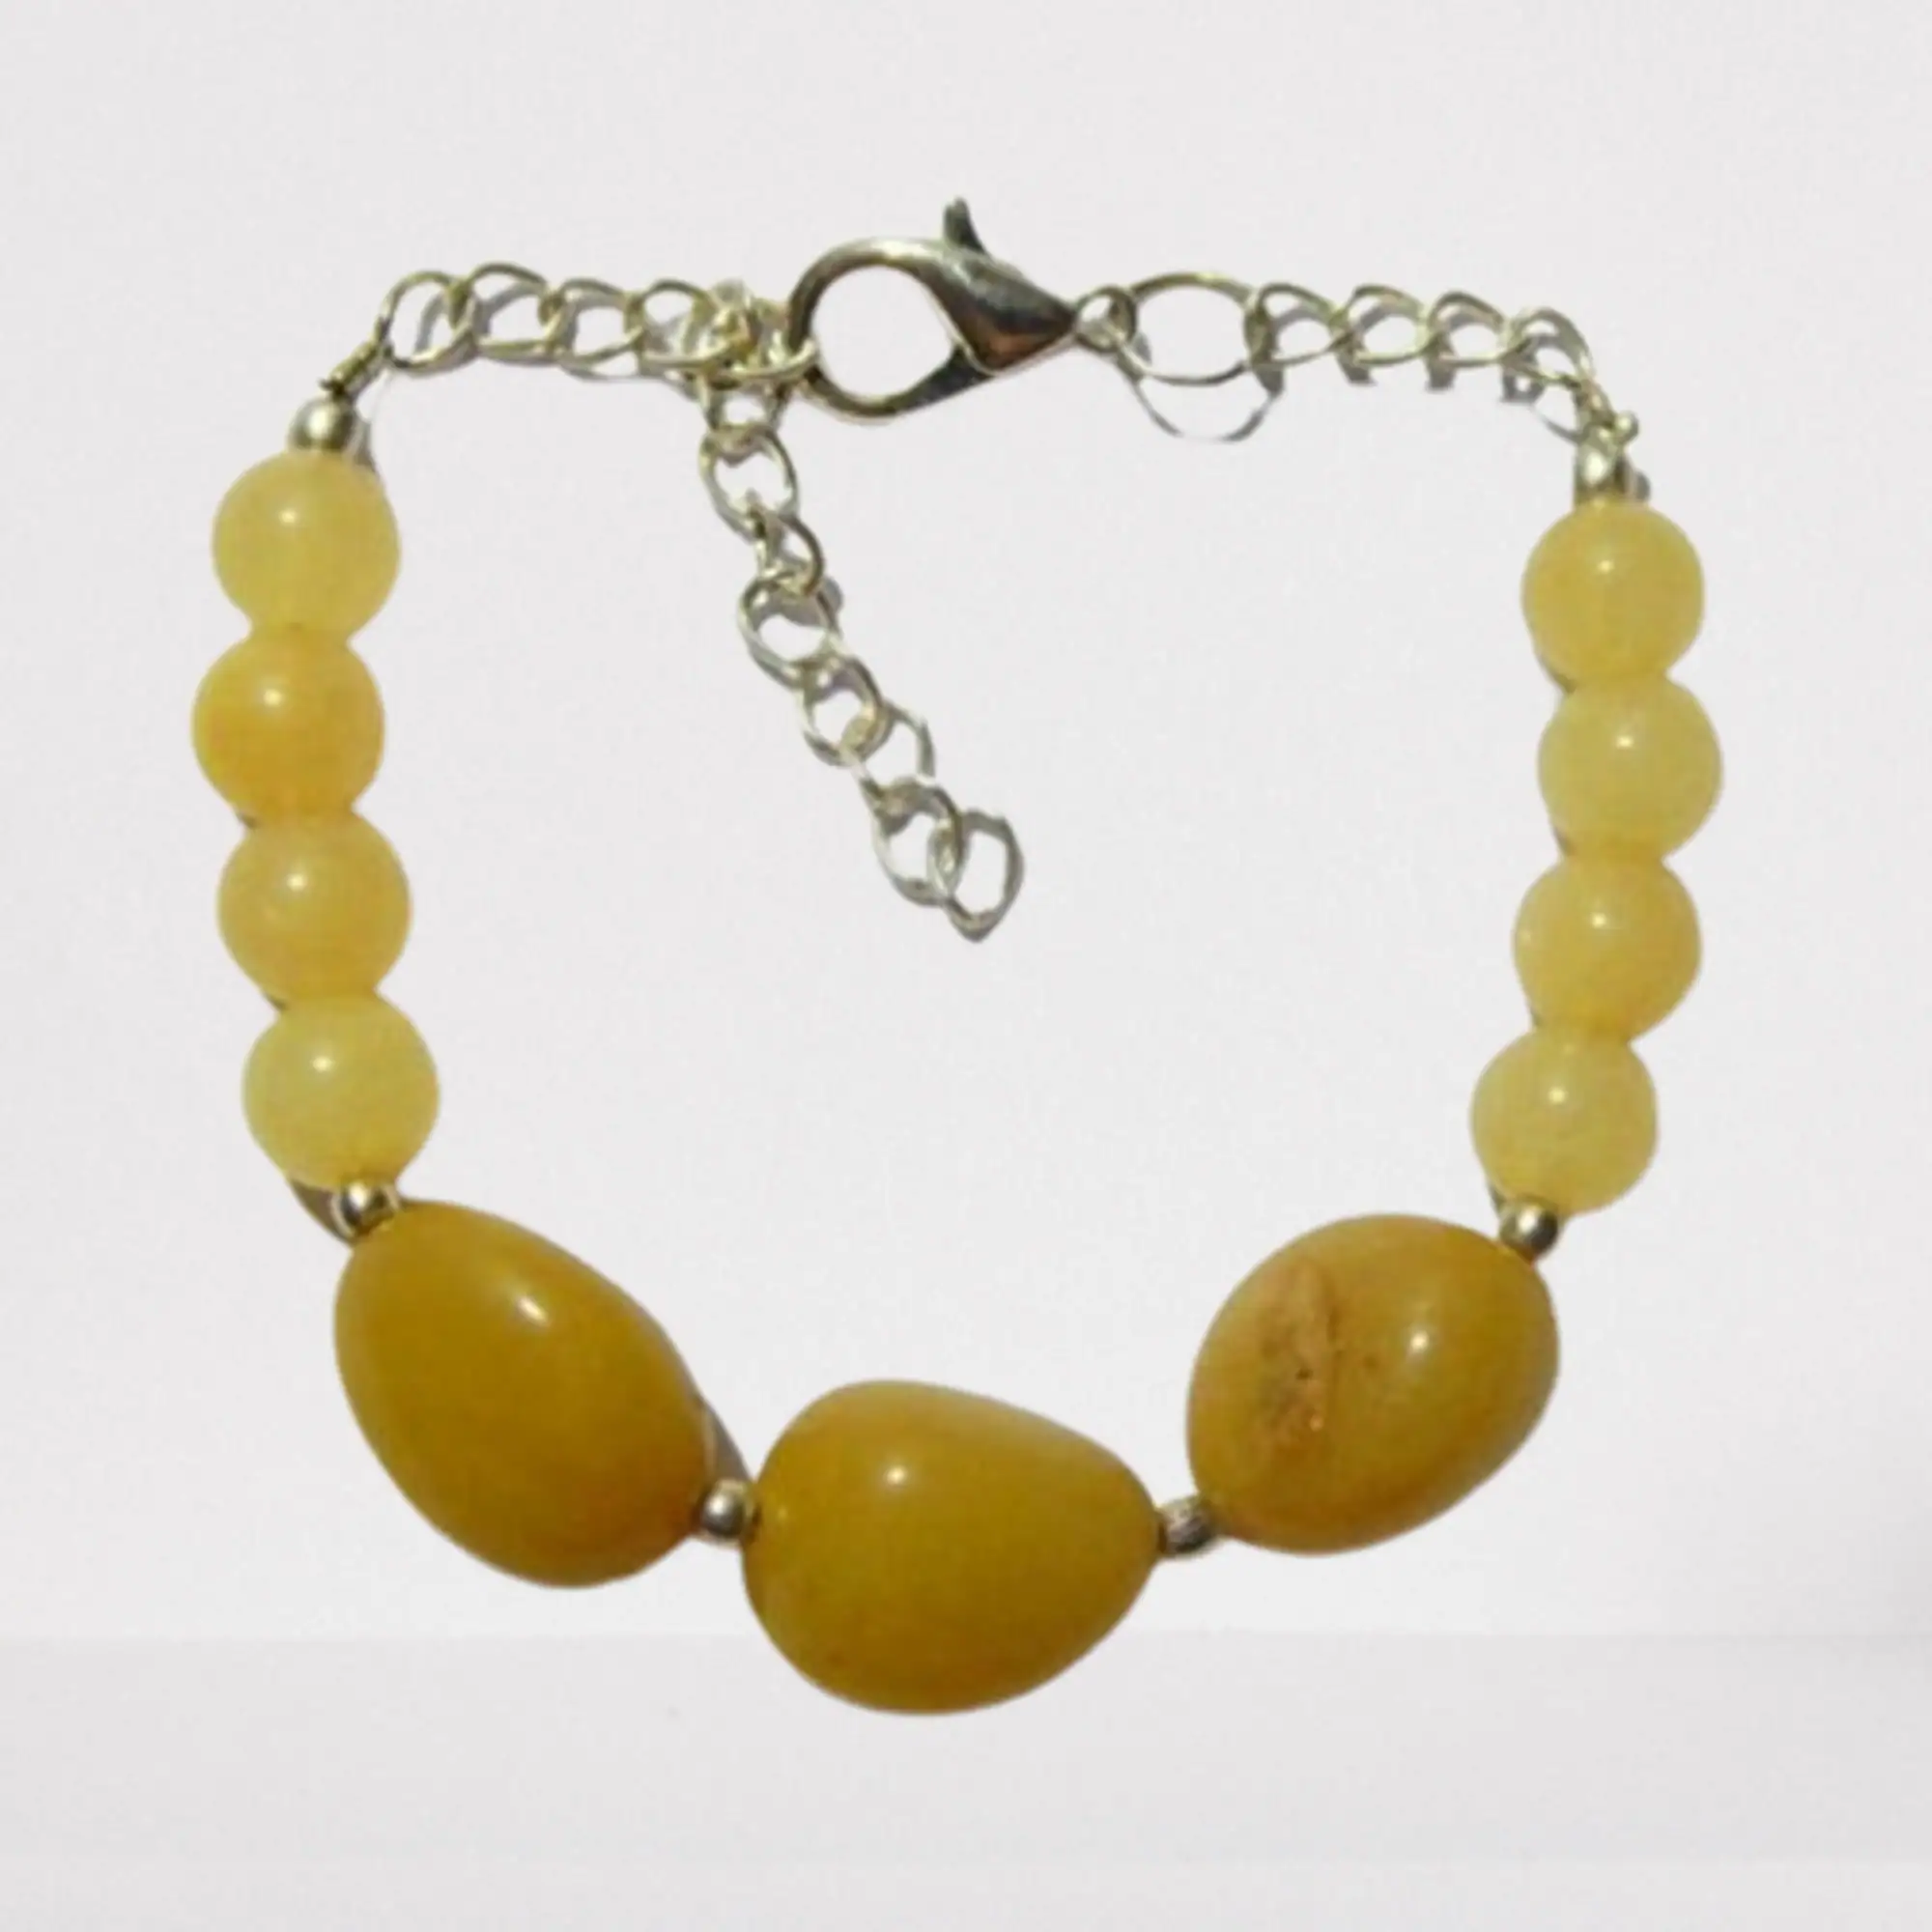
Jaya Vision Enterprises Gemstone Yellow Aventurine Solar Plexus Chakra Bracelet
Type: Bracelets
Brand: JAYA VISION ENTERPRISES
Price: Rs. 590
 Yellow Aventurine Bracelet for Solar Plexus ChakraYellowYellow Aventurine Tumble and Yellow Aventurine Beads with Silver Polish Copper metal beads & Chain. Aventurine is a protective stone and it gives ambition, intellect and increases personal power. It helps in stting up goals, in depression.Helps in bones, eyes, Hemophilia, reproductive organs, Hepatitis. "